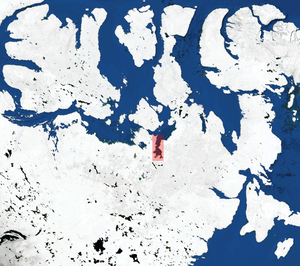
Baie de Chantrey
La baie de Chantrey est une baie au Nunavut, Canada. C'est là que la rivière Back rejoint l'océan Arctique, à l'est de la péninsule Adelaide. La baie comprend l'île de Montréal.